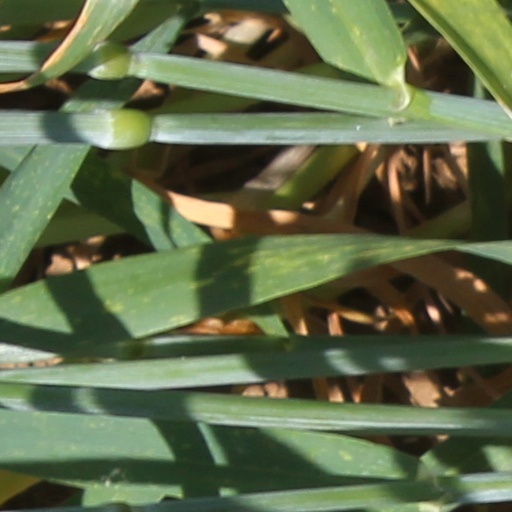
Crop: wheat